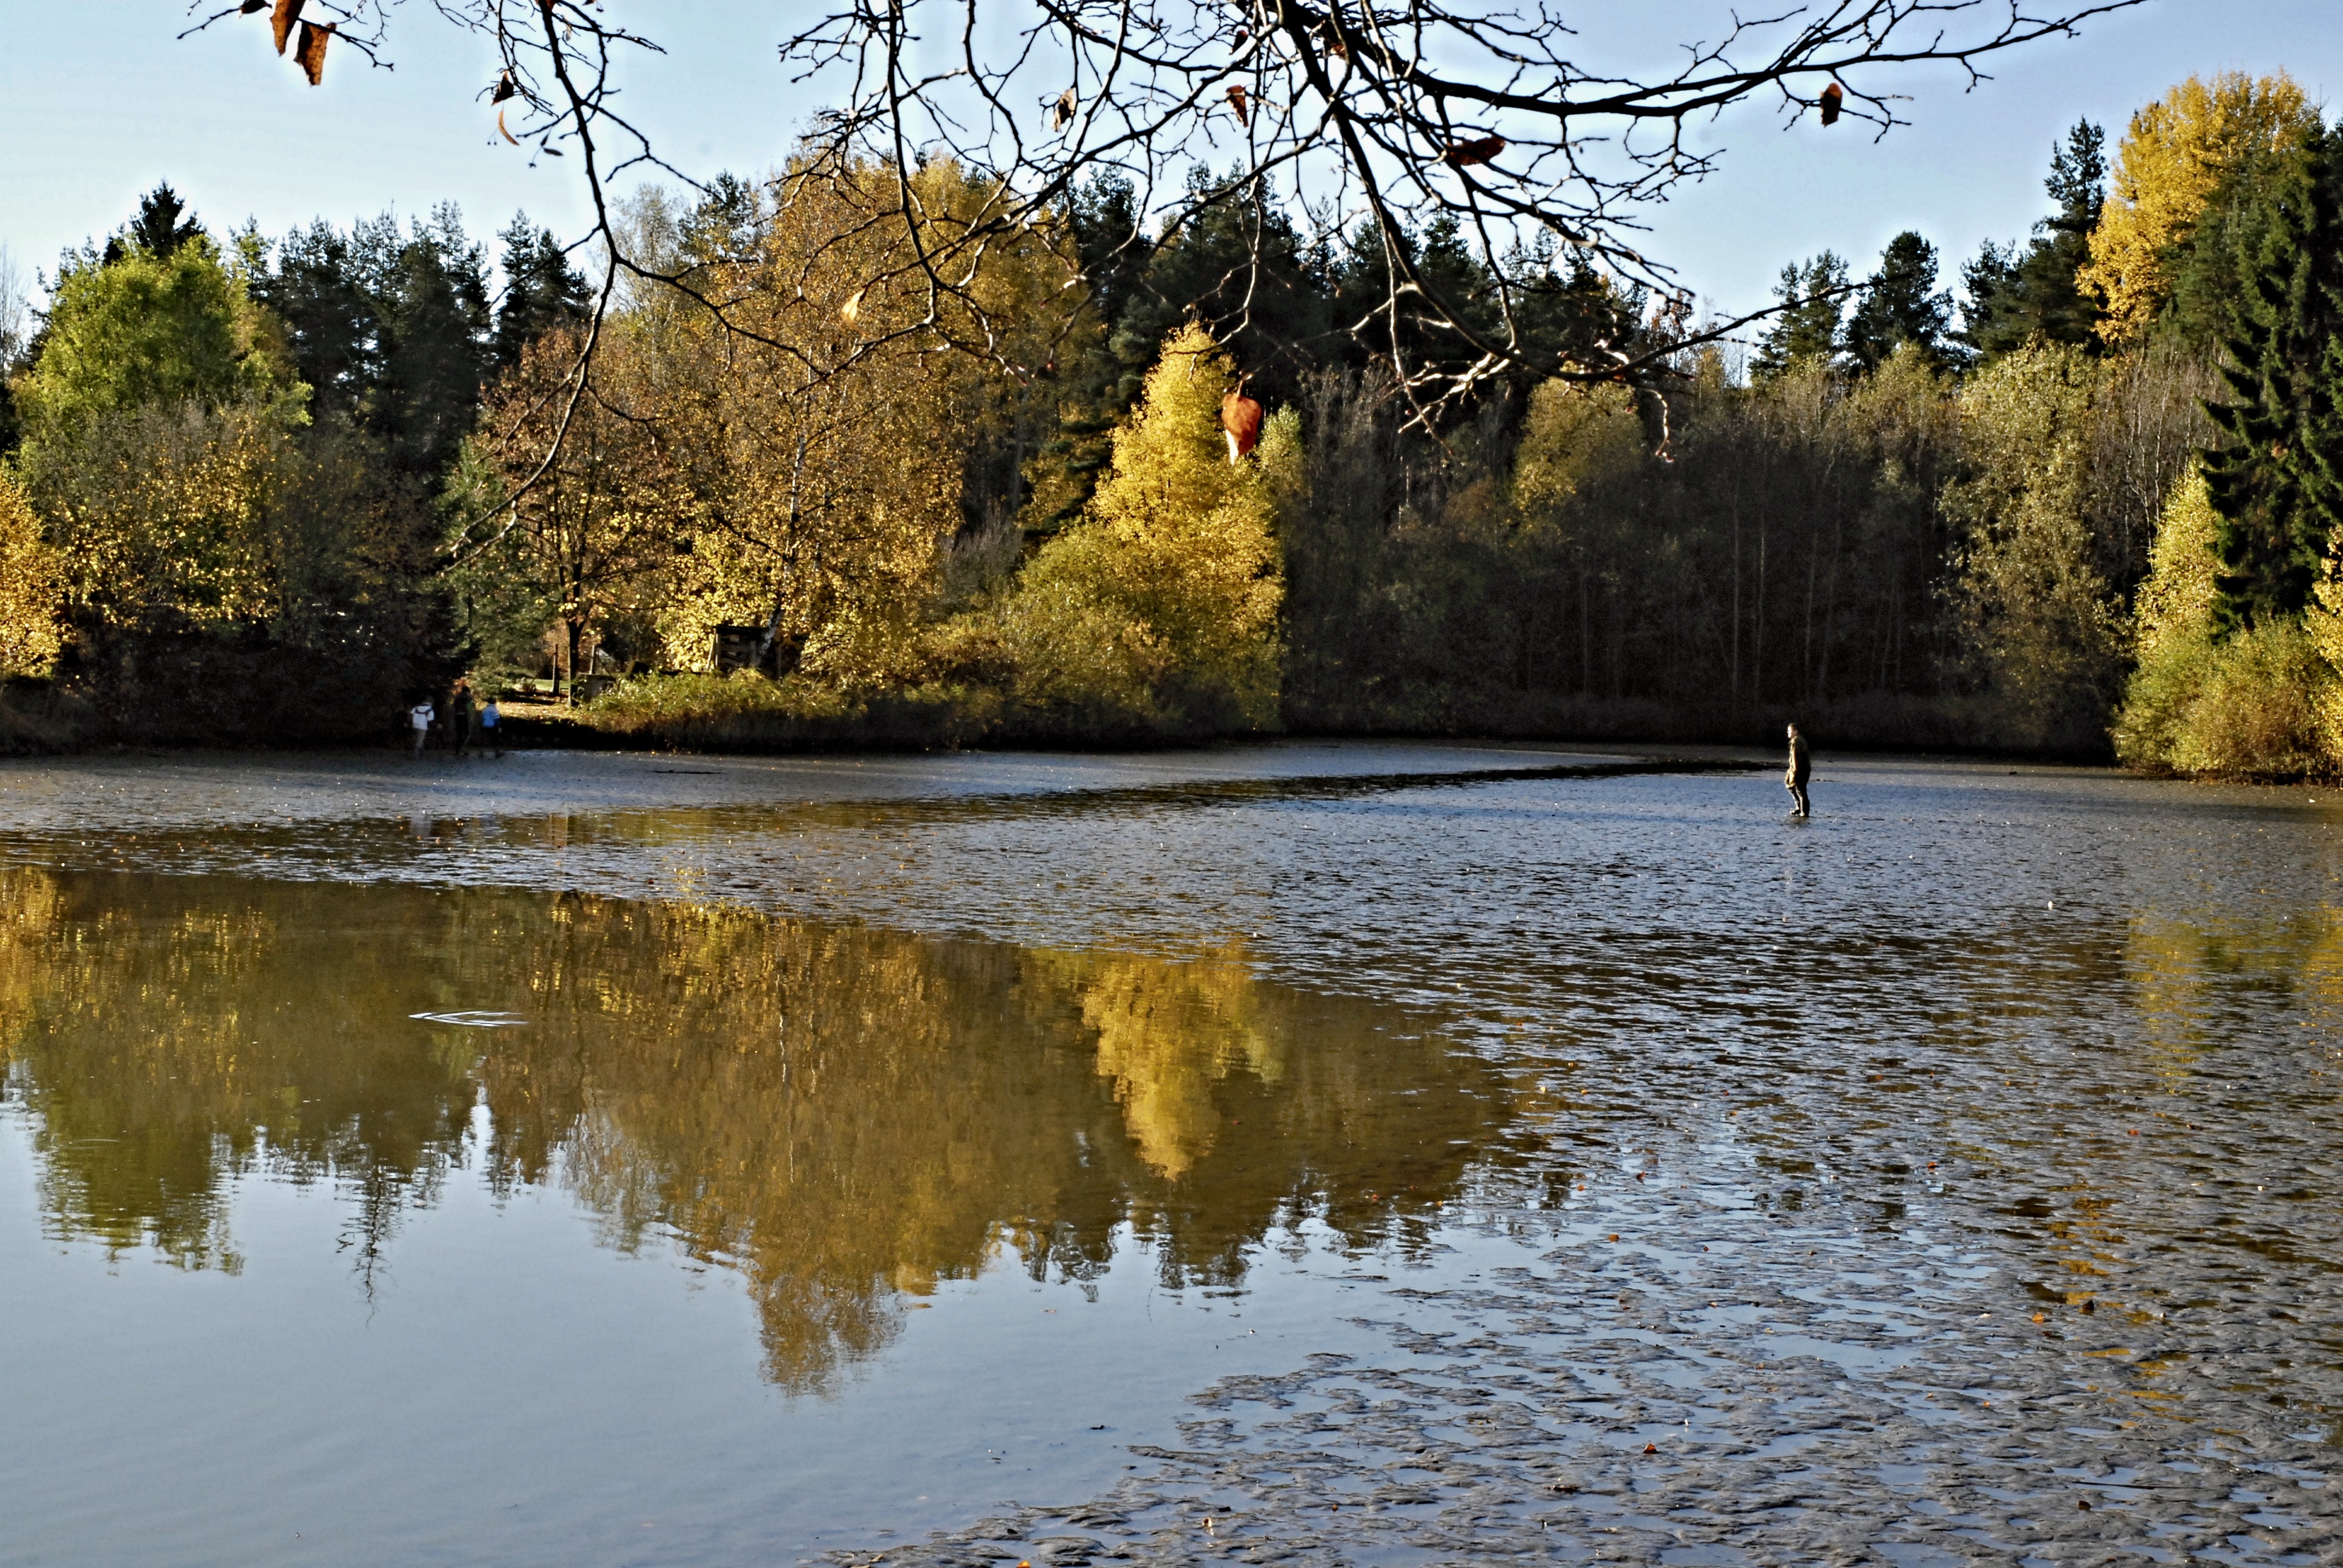
landscape, tree, water, nature, plant, morning, leaf, flower, lake, river, pond, evening, reflection, autumn, park, reservoir, season, waterway, body of water, surface, launch, trees, harvesting, south bohemia, edge of the pond, woody plant, bottom of the pond